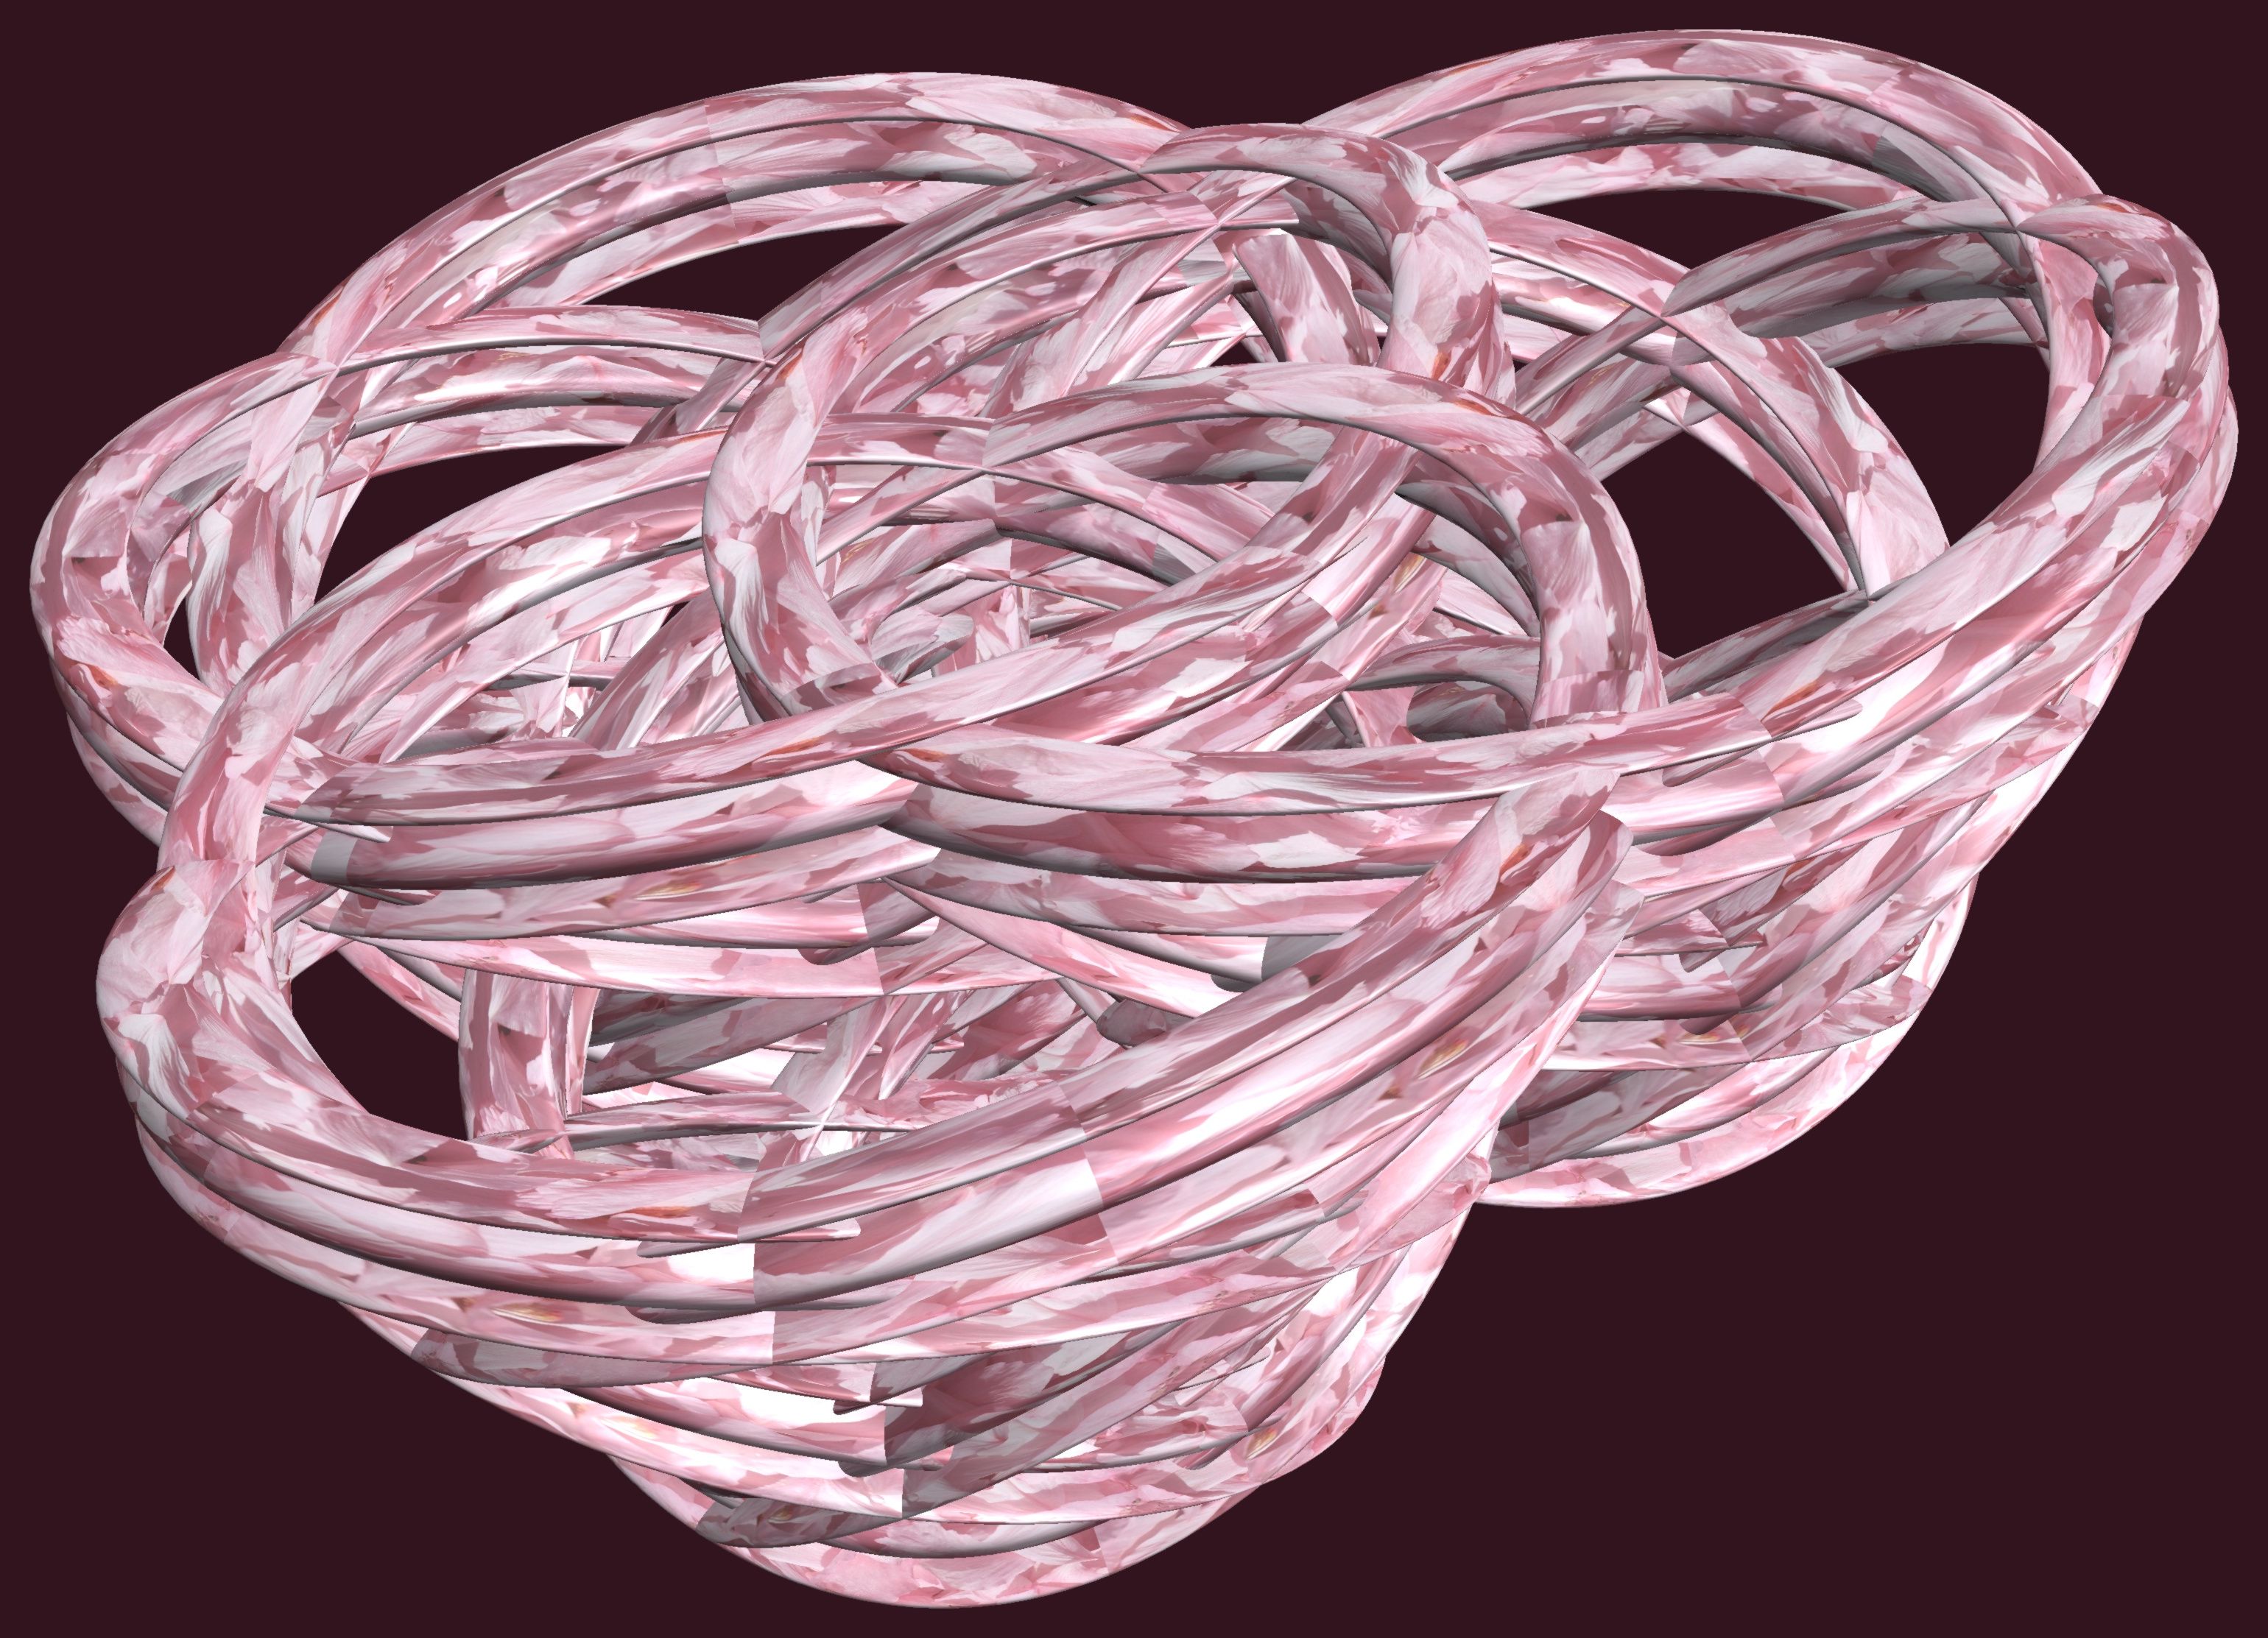
structure, texture, petal, pattern, pink, figure, design, symmetry, 3d, graphic, torus, mathematica, cg, parametricplot3d, code, program, algorithm, abstruct, mapping, lissajous